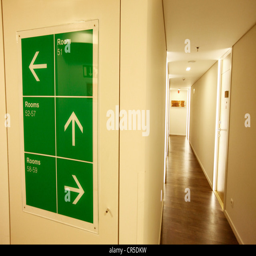
corridor in a hotel , directions to the hotel rooms